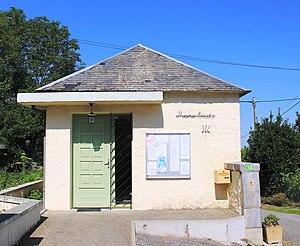
Mairie d'Escots (Hautes-Pyrénées)
Escots est une commune française située dans le département des Hautes-Pyrénées, en région Occitanie.